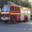
Label: truck